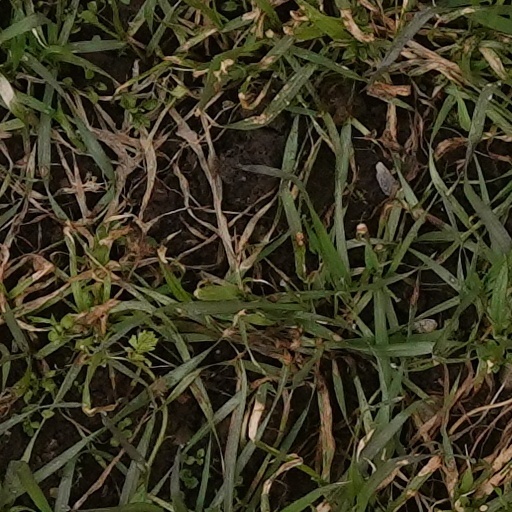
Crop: wheat